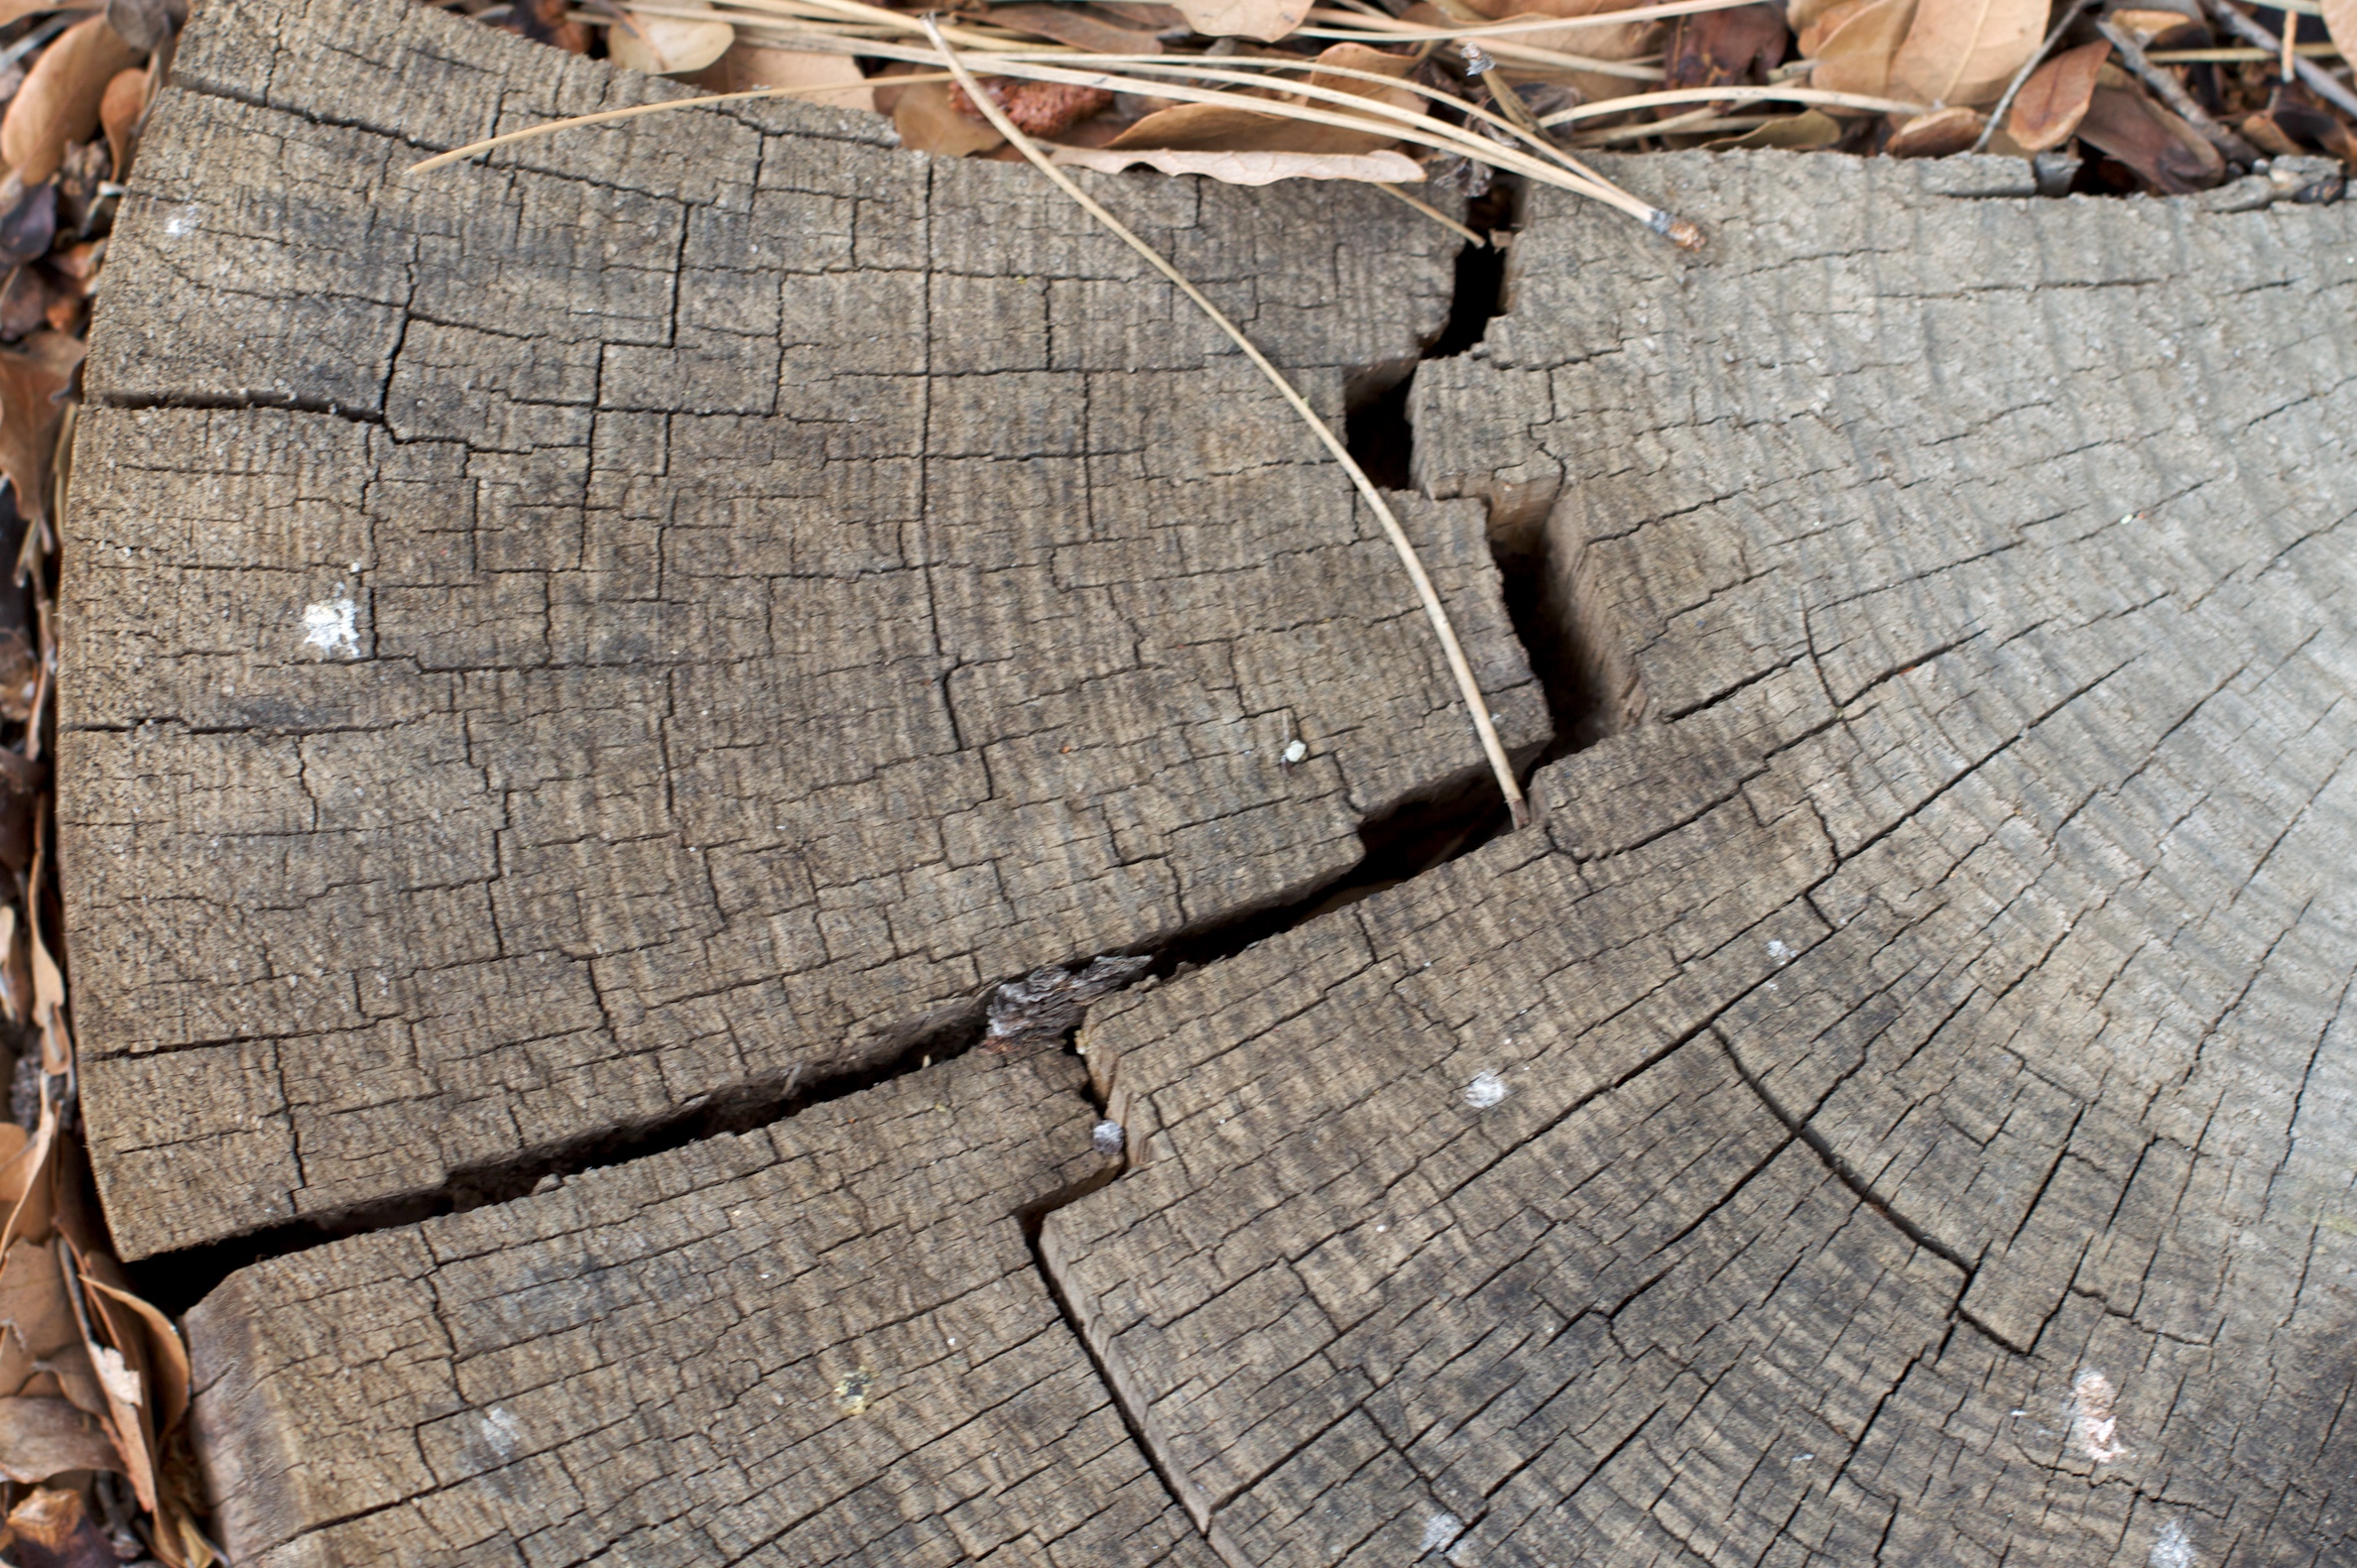
tree, wood, sidewalk, floor, roof, cobblestone, wall, soil, brick, material, flooring, road surface